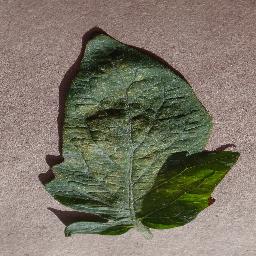
Label: Tomato___Spider_mites Two-spotted_spider_mite